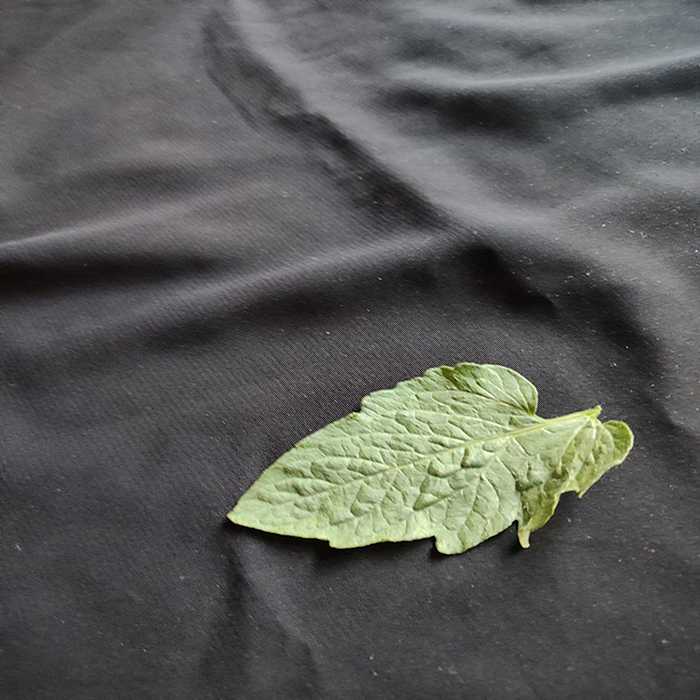
Plant: Tomato
Label: Tomato Fresh leaf